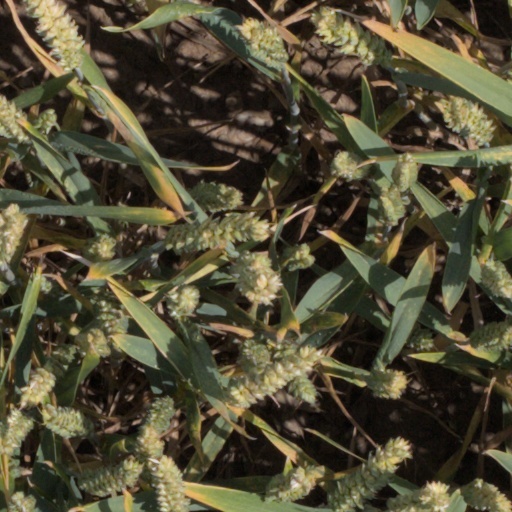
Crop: wheat